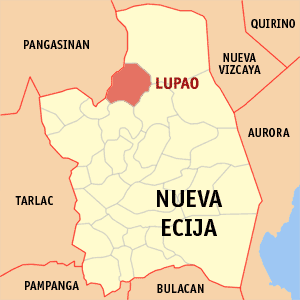
Lupao est une localité de la province de Nueva Ecija, aux Philippines. En 2015, elle compte 43 788 habitants.